Marn Grook

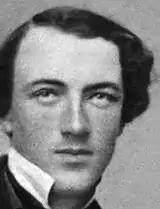
Australian football pioneer Tom Wills grew up as the only white child among Djab wurrung Aborigines in Western Victoria

An 1857 sketch found in 2007 describes an observation by Victorian scientist William Blandowski, of the Latjilatji people playing a football game near Merbein, on his expedition to the junction of the Murray and Darling Rivers.